Gargi Gupta

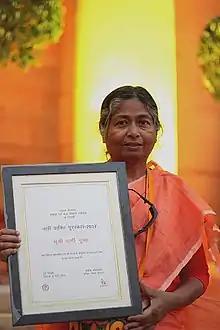
Gargi Gupta Awardee of Nari Shakti Puraskar on 8 March 2018 at Rastrapati Bhavan

Gargi Gupta is the founder and secretary of Voice Of World (NGO), a multi-unit non-profit organization for visually impaired, disabled, and orphaned children in Eastern India, headquartered in Kolkata, India.